King of the hill (game)

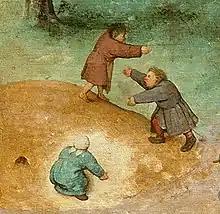
Detail from Pieter Brueghel the Elder's "Children's Games"

King of the hill (also known as king of the mountain or king of the castle) is a children's game, the object of which is for a single player to remain on top of a large hill or similar feature as its "king". Rivals attempt to remove the player and take their place, thus becoming the new king of the hill.